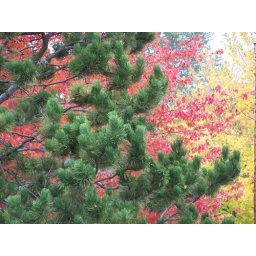
All the other trees in our apartment are green and brown except these two.